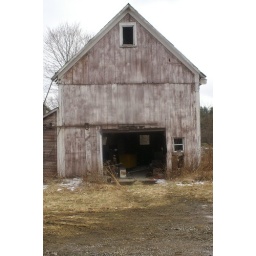
Many a team of horses have gone through these doors after a long day in the field.